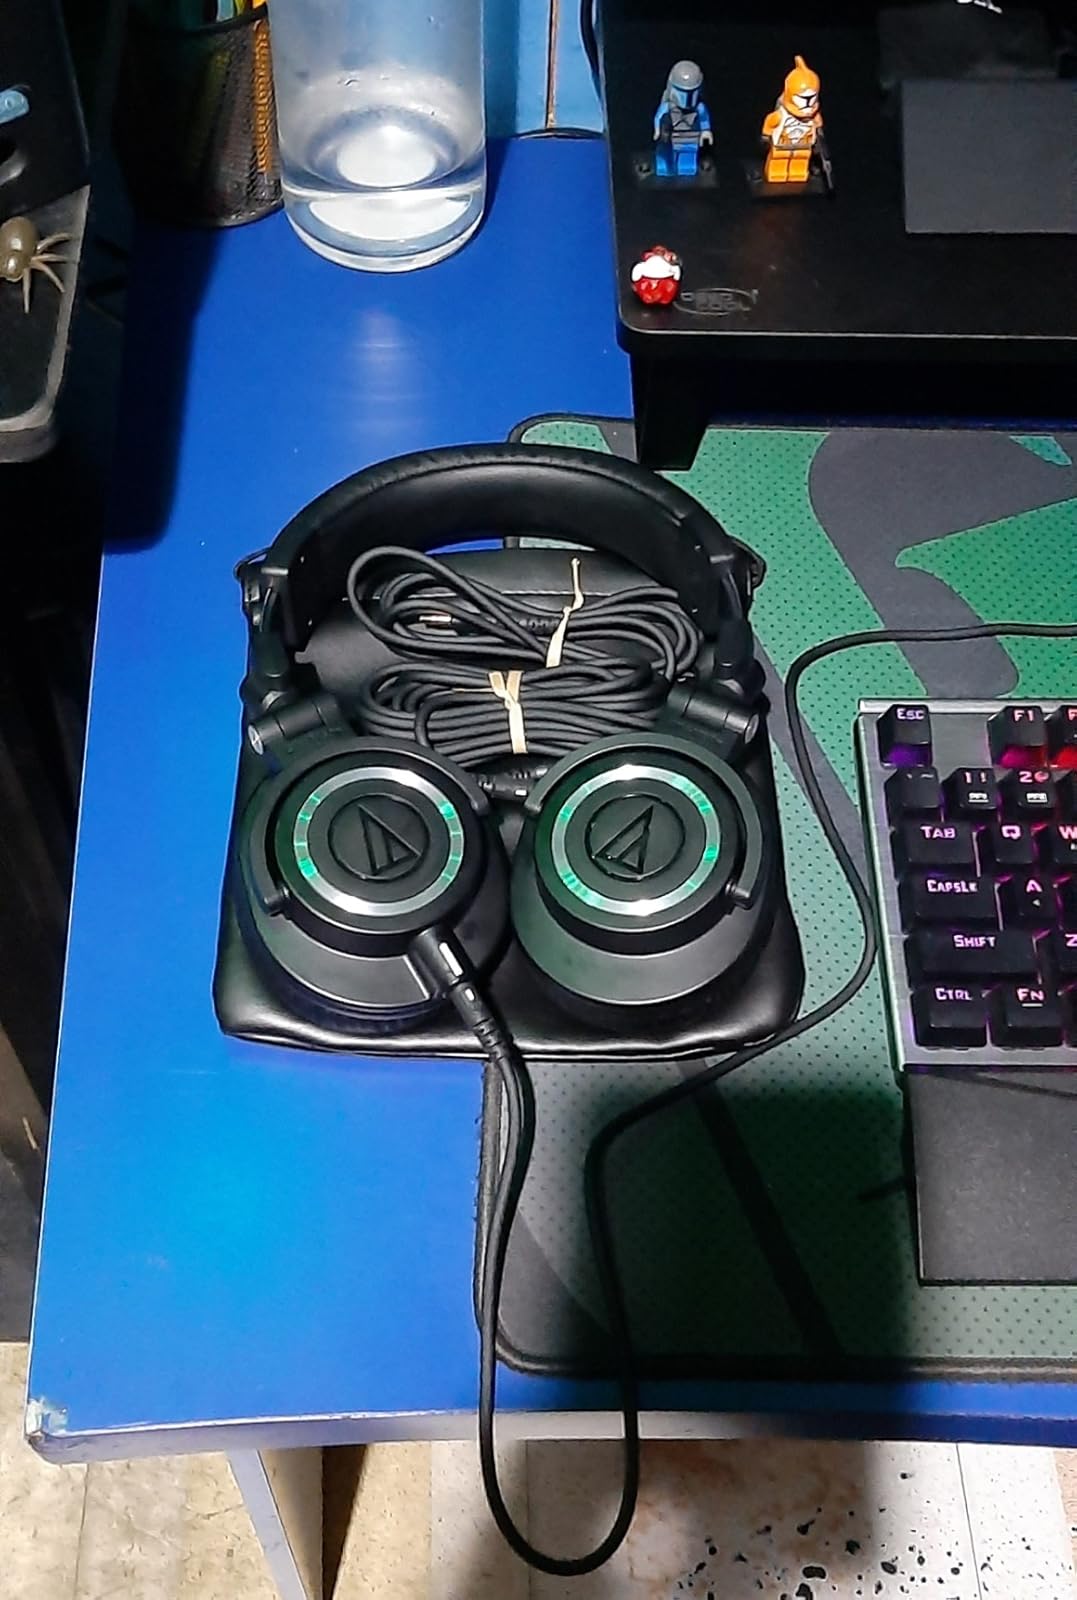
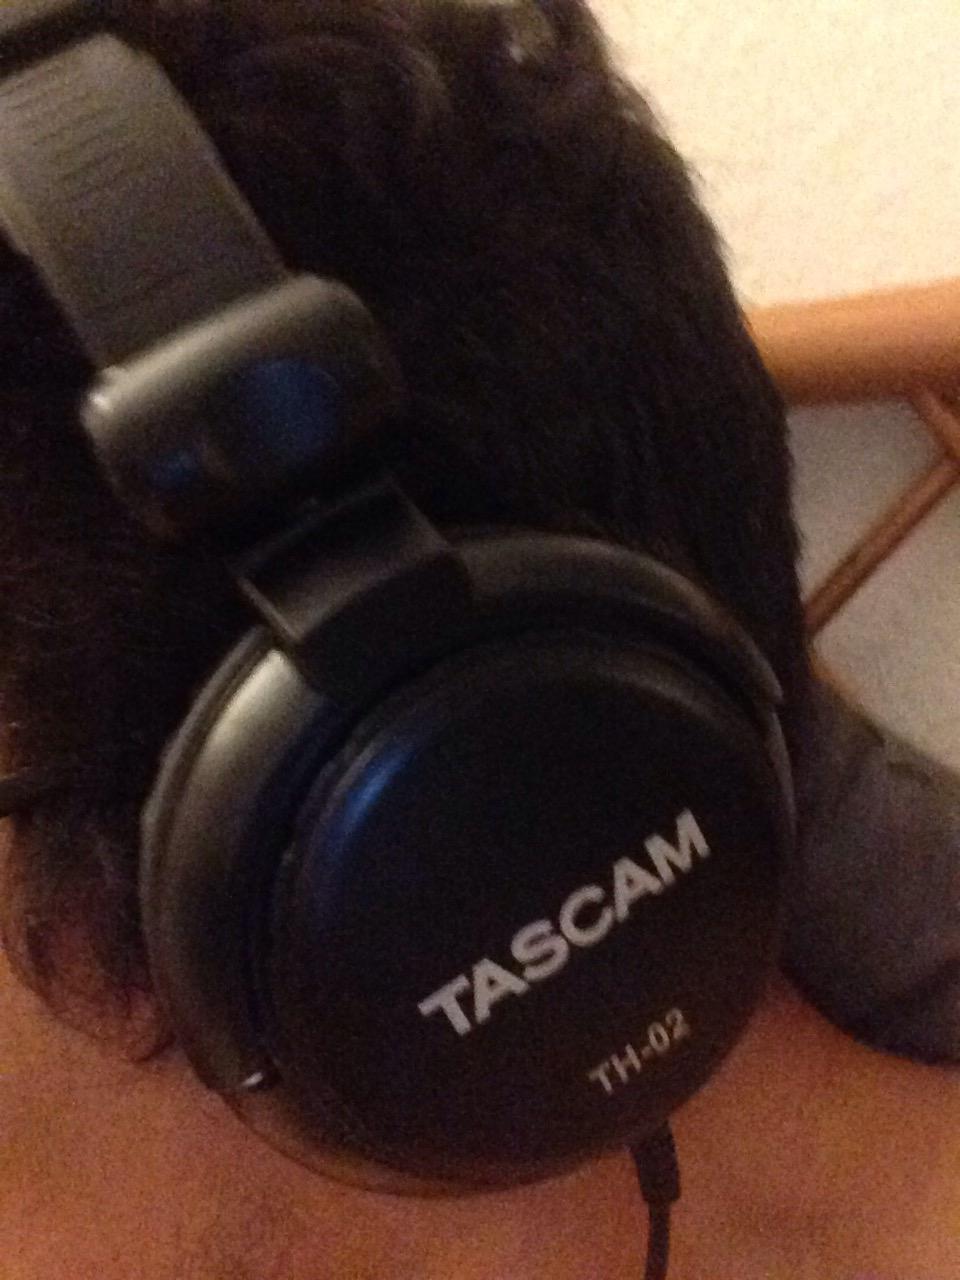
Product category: headphones
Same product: no